Albany International

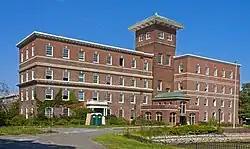
A brick building with two offset wings and a higher tower in the center with a peaked green top

By 1920 sales had increased to $2 million annually, making the company the second largest in the industry, as Albany Felt continued to serve the rapidly consolidating American paper industry. The new plant, now corporate headquarters as well, had been expanded more than once to accommodate the company's 223 employees. In 1923, the same year Corning, who had replaced Cox as president in 1918, stepped away from the company to serve the first of six terms in the U.S. House of Representatives, he began implementing his plans to sell to customers outside the U.S. as well.